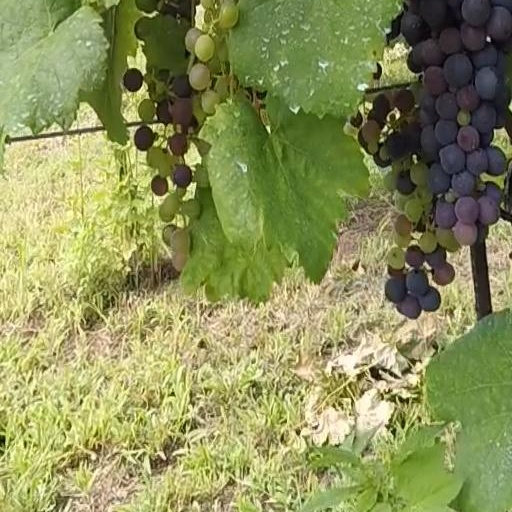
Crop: grape